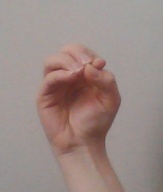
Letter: ha